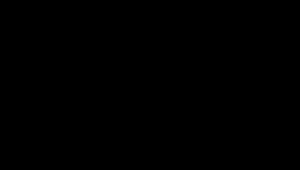
Elektronisk oscillator / Typer af elektroniske oscillatorer / Harmonisk oscillator
Vackář oscillator principdiagram. Kredsløbet udmærker sig ved at kunne svinge stabilt og rent over et stort frekvensområde ved f.eks. at variere C0 eller L1.[9]
En elektronisk oscillator er et elektronisk kredsløb, som producerer et repetitivt elektronisk signal, ofte sinus-, trekant-, savtak- eller firkant-formet.